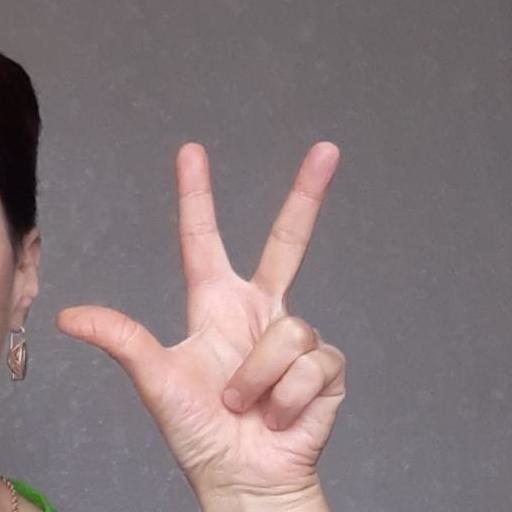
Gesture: three2